Gibbs free energy

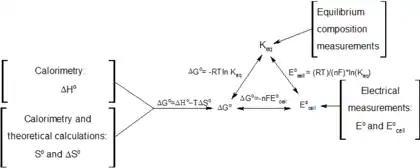
Relation to other relevant parameters

The temperature dependence of the Gibbs energy for an ideal gas is given by the Gibbs–Helmholtz equation, and its pressure dependence is given by